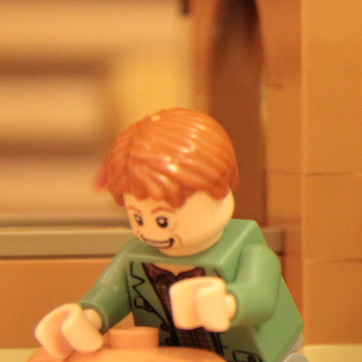
Material: plastic